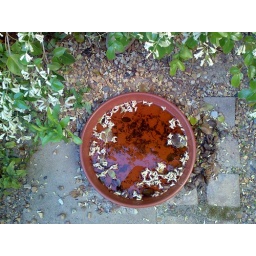
The wonga-wonga creeper drops its flowers to create this display in the bird bath.